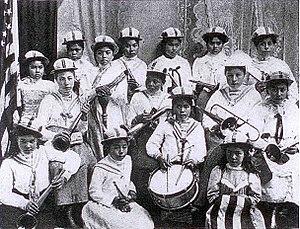
L'ensemble bigophonique de zobos de Metlakahtla en Alaska (États-Unis).
Le bigophone ou bigotphone est un instrument de musique carnavalesque, d'aspect décoratif, très bruyant, populaire, bon marché et facile à fabriquer.
Cette liste de sociétés bigophoniques a pour ambition de rassembler le plus grand nombre possible de noms de goguettes organisées en sociétés bigophoniques existants dans la documentation conservée sur elles.
Cette liste de 1 236 goguettes, comportant une goguette algérienne, une goguette allemande, 18 goguettes américaines, deux goguettes anglaises, une goguette néo-zélandaise, une goguette australienne, onze goguettes belges et 1 201 goguettes françaises, a pour ambition de rassembler le plus grand nombre possible de noms de goguettes existants dans la documentation conservée sur elles.